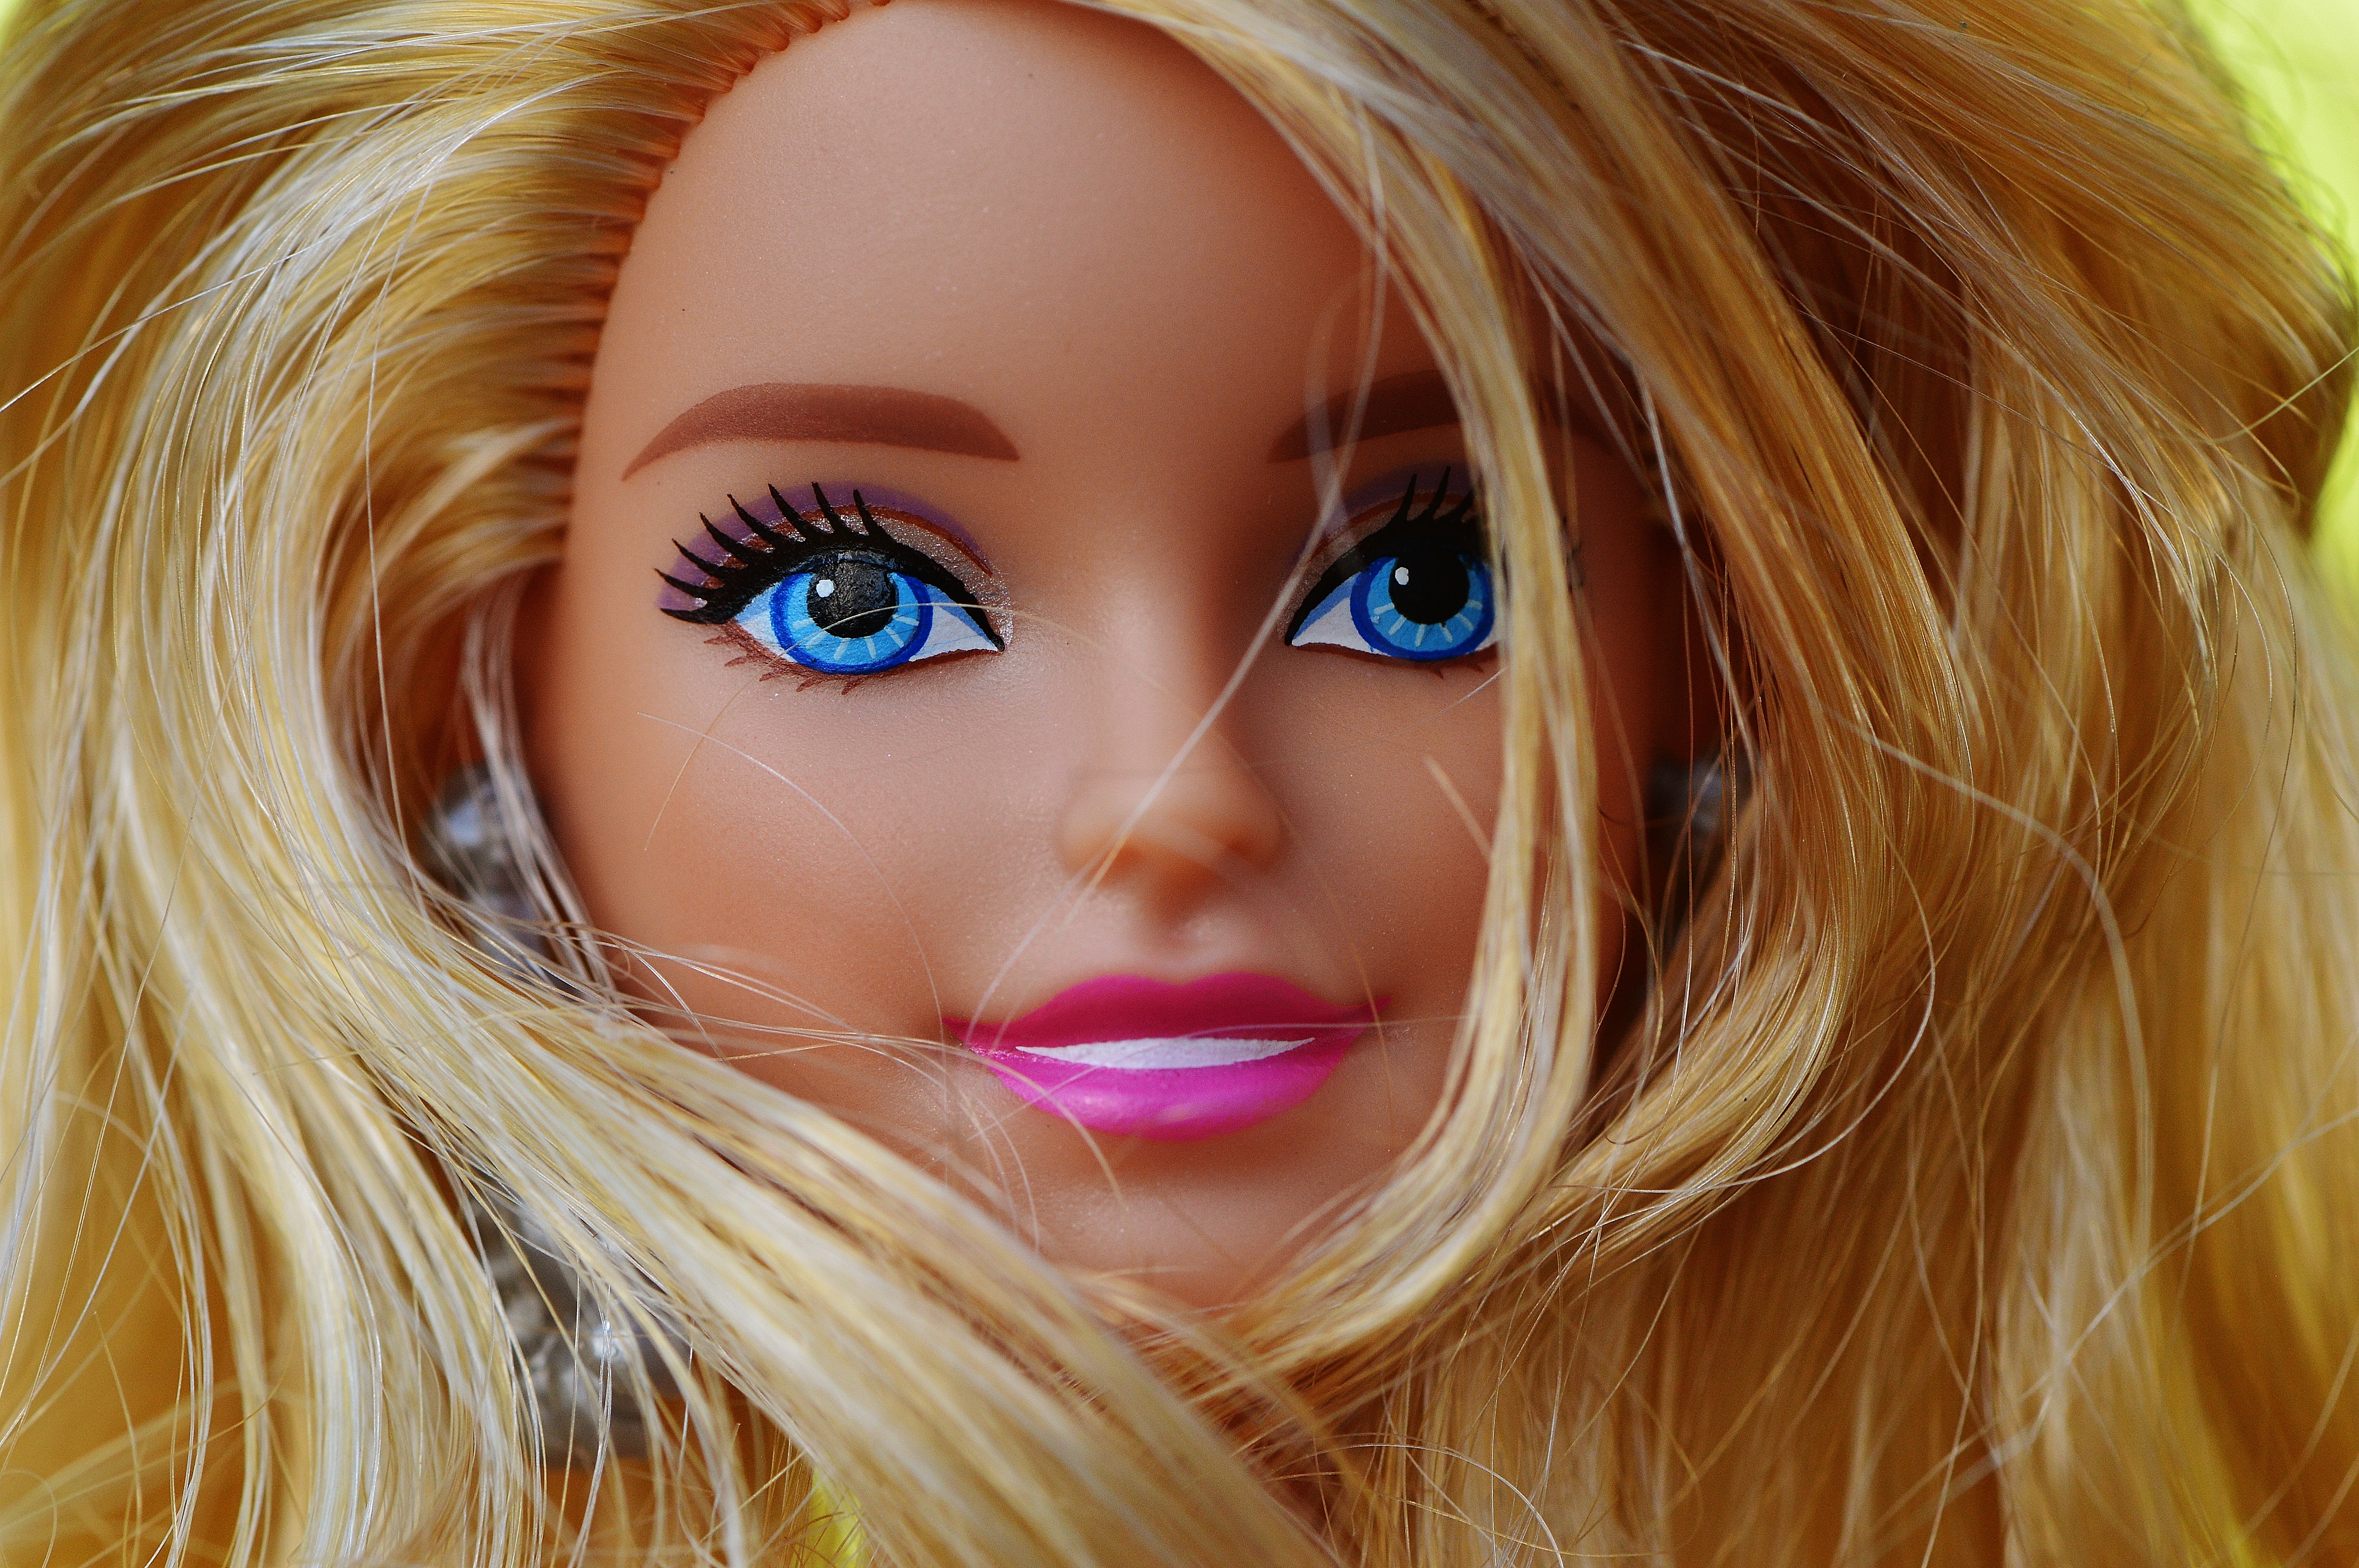
girl, hair, play, model, color, blue, toy, hairstyle, playful, long hair, close up, human body, face, doll, nose, children, figure, eye, head, toys, skin, beauty, beautiful, blond, pretty, organ, anime, sweetness, barbie, charming, children toys, brown hair, girls toys, doll face, dolls picture, human hair color